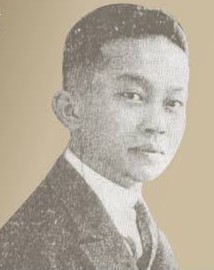
หลวงสิริราชไมตรี (จรูญ สิงหเสนี)

| honorific-suffix = ทวีติยาภรณ์ช้างเผือก|ท.ช., ประถมาภรณ์มงกุฎไทย|ป.ม.
| name = หลวงสิริราชไมตรี
| image = หลวงสิริราชไมตรี.jpg
| office = รายชื่อรัฐมนตรีของไทยที่ไม่ได้ประจำกระทรวง|รัฐมนตรี
| term_start = 10 ธันวาคม 2475
| term_end = 1 เมษายน 2476
| primeminister = พระยามโนปกรณนิติธาดา
| office2 = รัฐมนตรีว่าการกระทรวงการต่างประเทศของไทย|เจ้ากรมกระทรวงต่างประเทศ
| term_start2 = 28 มิถุนายน
| term_end2 = 10 ธันวาคม 2475
| birth_name = จรูญ สิงหเสนี
| birth_place = จังหวัดนครราชสีมา อาณาจักรรัตนโกสินทร์ (สมัยสมบูรณาญาสิทธิราชย์)|ประเทศสยาม
| death_place = กรุงเทพมหานคร ประเทศไทย
| nationality = ไทย
| occupation = นักการทูต
| known_for = การเมือง
| spouse = คุณหญิงอนงค์
| children = 5 คน
| otherparty = คณะราษฎร
| religion = พุทธ
|
อำมาตย์ตรี หลวงสิริราชไมตรี นามเดิม จรูญ สิงหเสนี (7 ตุลาคม พ.ศ. 2441 - 20 ธันวาคม พ.ศ. 2534) เป็นอดีตอัครราชทูตไทยประจำกรุงโรม ประเทศอิตาลี และ สมาชิกคณะราษฎร
== ประวัติ ==
หลวงสิริราชไมตรี มีนามเดิมว่า จรูญ สิงหเสนี เกิดที่จังหวัดนครราชสีมา เมื่อวันที่ 7 ตุลาคม พ.ศ. 2441 เป็นบุตรคนที่ 3 ของพระยาประเสริฐสุนทราศรัย (กระจ่าง สิงหเสนี) กับคุณหญิงตุ่ม (บุตรสาวของนายเดช-นางใย สิงหเสนี)
เมื่อายุได้ 7 ปี ได้ย้ายมาอยู่กรุงเทพมหานคร และเข้าศึกษาที่โรงเรียนบพิตรพิมุข โรงเรียนสวนกุหลาบวิทยาลัย โรงเรียนราชวิทยาลัย โรงเรียนอัสสัมชัญ (อสช 2654) และโรงเรียนกฎหมาย ตามลำดับ ได้เข้าร่วมรบในสงครามโลกครั้งที่หนึ่ง (พ.ศ. 2457-2461) เมื่อสงครามสิ้นสุดจึงได้ยศสิบตรี (ส.ต.) เคยเป็นนักเรียนวิชากฎหมายในประเทศฝรั่งเศส ด้วยทุนกระทรวงยุติธรรม ต่อมาได้เป็นผู้ช่วยราชการสถานทูตสยามประจำกรุงปารีส ประเทศฝรั่งเศส ในตำแหน่งเลขานุการเอกอัครราชทูต
นายจรูญได้เข้าร่วมกับคณะราษฎร เพื่อร่วมในการปฏิวัติสยาม พ.ศ. 2475|การปฏิวัติเปลี่ยนแปลงการปกครอง จากการชักชวนของนายปรีดี พนมยงค์ นักเรียนวิชากฎหมาย ทุนกระทรวงยุติธรรมเช่นเดียวกัน จัดเป็นคณะราษฎรชุดแรกที่มีการก่อตัวขึ้น 7 คน และถือเป็นเพียงคนเดียวที่มิได้มีสถานภาพเป็นนักเรียนหรือนักศึกษา อีกทั้งเมื่อสมาชิกคนอื่น ๆ ได้ศึกษาจบแล้ว ก็ได้เดินทางกลับสู่ประเทศสยาม แต่นายจรูญไม่ได้กลับมาด้วย"สองฝั่งประชาธิปไตย", "2475". สารคดีทางไทยพีบีเอส: 26 กรกฎาคม 2555 ชะตากรรมของพระยาทรงสุรเดช หนึ่งในสี่ทหารเสือคณะราษฎร์
เมื่อเดินทางกลับมายังประเทศสยาม ได้รับโปรดเกล้าฯ ให้มีบรรดาศักดิ์และราชทินนามเป็น "หลวงสิริราชไมตรี" ถือศักดินา ๖๐๐ เมื่อวันศุกร์ที่ 28 สิงหาคม พ.ศ. 2468 พระราชทานบรรดาศักดิ์
ต่อมาหลังจากการเปลี่ยนแปลงการปกครองสำเร็จแล้ว หลวงสิริราชไมตรีได้รับการแต่งตั้งให้เป็นรัฐมนตรีแทนที่ไม่ได้สังกัดกระทรวง (รัฐมนตรีลอย) และต่อมาได้เป็นราชเลขานุการในพระองค์พระบาทสมเด็จพระปรเมนทรมหาอานันทมหิดล พระอัฐมรามาธิบดินทร|พระบาทสมเด็จพระปรเมนทรมหาอานันทมหิดล ณ เมืองโลซานน์ ประเทศสวิสเซอร์แลนด์
ปี พ.ศ. 2481 ได้รับแต่งตั้งให้ดำรงตำแหน่งอัครราชทูตประจำกรุงโรม ประเทศอิตาลี จนเกิดสงครามโลกครั้งที่ 2 ครอบครัวได้อพยพไปอยู่ ณ เมืองเจนีวา ประเทศสวิสเซอร์แลนด์ จนสงครามสงบในปี พ.ศ. 2488 จึงได้เดินทางกลับประเทศไทย ดำรงตำแหน่งอัครราชทูตประจำกระทรวง และในปี พ.ศ.2490 ได้โอนไปรับราชการที่กระทรวงการคลังและออกจากราชการเพื่อรับบำเหน็จบำนาญเมื่อต้นปี พ.ศ. 2492
เมื่อออกจากราชการได้เป็นกรรมการในสมาคมสหายสงครามในพระบรมราชูปถัมภ์และได้ร่วมบุกเบิกการทำป่าไม้ และเหมืองแร่ ซึ่งเป็นสัมปทาน ที่รัฐบาลให้แก่ทหารผ่านศึกสงครามโลกครั้งที่ 1
== ถึงแก่อสัญกรรม ==
นาย จรูญ สิงหเสนี ถึงแก่อสัญกรรม ที่บ้านพัก อย่างสงบ เมื่อวันที่ 20 ธันวาคม พ.ศ. 2534 ในย่านเขตบางเขน กรุงเทพมหานคร งานศพถูกจัดขึ้น ณ ที่วัดพระศรีมหาธาตุวรมหาวิหาร สิริอายุรวม 93 ปี
== ครอบครัว ==
หลวงสิริราชไมตรี สมรสกับคุณหญิงอนงค์ (บุตรีพระยาอนุชิตชาญไชย (สาย สิงหเสนี) กับนางน้อม) มีบุตรด้วยกัน 5 คน ดังนี้
# นายอุดมพร สิงหเสนี (Pietro)
# นายพสุพร สิงหเสนี (Nickie)
# นายสิงพร สิงหเสนี (Georgie)
# นางสาวพรพงา สิงหเสนี (Suzanne)
# นางสาวพรระพี สิงหเสนี (Angela)
== การศึกษา ==
* พ.ศ. 2450 โรงเรียนบพิตรพิมุข
* พ.ศ. 2453 โรงเรียนสวนกุหลาบวิทยาลัย
* พ.ศ. 2454 โรงเรียนราชวิทยาลัย
* พ.ศ. 2460 โรงเรียนกฏหมาย
* พ.ศ. 2468 Ecole Libre des Sciences Politiques, Paris
== ยศ ==
* พ.ศ. 2459 – มหาดเล็กวิเศษ
* 28 สิงหาคม พ.ศ. 2468 – รองอำมาตย์ตรี พระราชทานยศ
* 28 สิงหาคม พ.ศ.2468 – หลวงสิริราชไมตรี พระราชทานบรรดาศักดิ์
== ตำแหน่งหน้าที่ ==
* พ.ศ. 2459 นักเรียนล่ามกระทรวงยุติธรรม
* พ.ศ. 2460 พลทหารรถยนต์กระทรวงกลาโหม
* พ.ศ. 2461 นายสิบตรี
* พ.ศ. 2462 เสมียนฝึกหัดกระทรวงการต่างประเทศ
* พ.ศ. 2463 นักเรียนผู้ช่วยสถานทูต
* พ.ศ. 2466 ผู้ช่วยชั้นหนึ่ง
* พ.ศ. 2469 เลขานุการตรี
* พ.ศ. 2475 เจ้ากรม
* พ.ศ. 2476 รัฐมนตรีแทนเลขานุการคณะรัฐมนตรี
* พ.ศ. 2476 รัฐมนตรีหัวหน้ากองการโฆษณา
* พ.ศ. 2476 เจ้ากรมกระทรวงการต่างประเทศ
* พ.ศ. 2477 เลขานุการเอก กระทรวงการต่างประเทศ
* พ.ศ. 2477 เลขานุการเอกสถานทูต ณ กรุงลอนดอน
* พ.ศ. 2477 ราชเลขานุการในพระองค์ ณ เมืองโลซานน์
* พ.ศ. 2481 อัครราชทูตประจำประเทศอิตาลี
* พ.ศ. 2489 อัครราชทูตประจำกระทรวง
* พ.ศ. 2490 กระทรวงการคลัง
* พ.ศ. 2492 ออกจากราชการเพื่อรับบำเหน็จบำนาญ
== เครื่องราชอิสริยาภรณ์ ==
=== เครื่องราชอิสริยาภรณ์ไทย ===
* , แจ้งความสำนักนายกรัฐมนตรี เรื่อง พระราชทานเครื่องราชอิสริยาภรณ์ , เล่ม 58, ตอน 0 ง, 18 กันยายน พ.ศ. 2484, หน้า 3160
* , แจ้งความสำนักนายกรัฐมนตรี เรื่อง พระราชทานเครื่องราชอิสริยาภรณ์, เล่ม 57, ตอน 0 ง, 1 ตุลาคม พ.ศ. 2483, หน้า 1898
*
*
* พระราชทานเหรียญรัตนาภรณ์
=== เครื่องราชอิสริยาภรณ์ต่างประเทศ ===
* : พ.ศ. 2472 - ไฟล์:Legion Honneur Chevalier ribbon.svg|80px เครื่องอิสริยาภรณ์เลฌียงดอเนอร์ ชั้น 5 อัศวิน
* : พ.ศ. 2484 - ไฟล์:Cavaliere OCI BAR.svg|80px Order of the Crown of Italy ชั้น 1 อัศวิน
== อ้างอิง ==
* สายสกุลสิงหเสนี, บรรณาการในงานพระราชทานเพลิงศพนางสาวจวงจันทร์ สิงหเสนี ป.ภ., ท.ช., 3 พฤศจิกายน 2541, หน้า 181
หมวดหมู่:ทหารอาสาชาวไทยในสงครามโลกครั้งที่หนึ่ง
หมวดหมู่:สมาชิกคณะราษฎร
หมวดหมู่:บรรดาศักดิ์ชั้นหลวง
หมวดหมู่:ข้าราชการพลเรือนชาวไทย
หมวดหมู่:ทหารบกชาวไทย
หมวดหมู่:รัฐมนตรีไทยที่ไม่ได้ประจำกระทรวง
หมวดหมู่:นักการทูตชาวไทย
หมวดหมู่:บุคคลจากโรงเรียนสวนกุหลาบวิทยาลัย
หมวดหมู่:บุคคลจากโรงเรียนอัสสัมชัญ
หมวดหมู่:บุคคลจากโรงเรียน ภ.ป.ร. ราชวิทยาลัย ในพระบรมราชูปถัมภ์
หมวดหมู่:ผู้ได้รับเครื่องราชอิสริยาภรณ์ ป.ม.
หมวดหมู่:ผู้ได้รับเครื่องราชอิสริยาภรณ์ ท.ช.
หมวดหมู่:ผู้ได้รับเครื่องอิสริยาภรณ์เลฌียงดอเนอร์
หมวดหมู่:สกุลสิงหเสนี
หมวดหมู่:สมาชิกสภาผู้แทนราษฎรไทยแบบแต่งตั้ง
หมวดหมู่:บุคคลในประวัติศาสตร์กรุงรัตนโกสินทร์